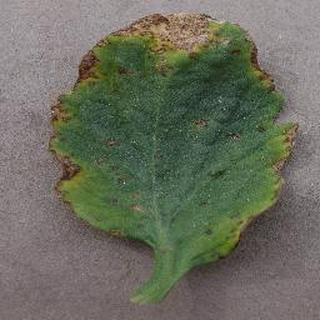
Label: tomato_bacterial_spot